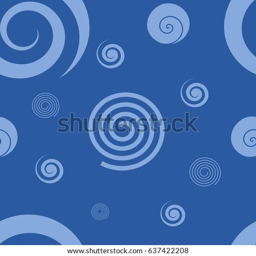
spirals in a seamless pattern